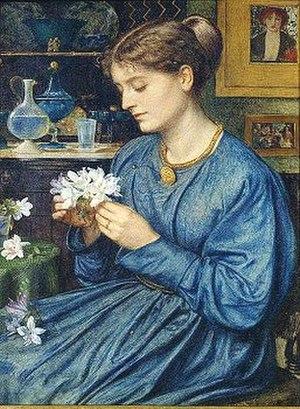
Edward John Poynter, 1ᵉʳ baronnet, est un peintre britannique.